North Oaks Farm

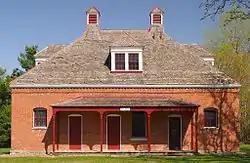
The Dairy Building from the west

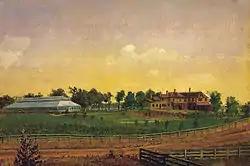
James J. Hill Estate at North Oaks Farm in 1914

North Oaks Farm, also known as Hill Farm, is an open-air museum in North Oaks, Minnesota, United States, preserving buildings of a demonstration farm established by railroad magnate James J. Hill in 1883. Elements of the farm were listed on the National Register of Historic Places as James J. Hill's North Oaks Farm, Dairy Building in 1999.